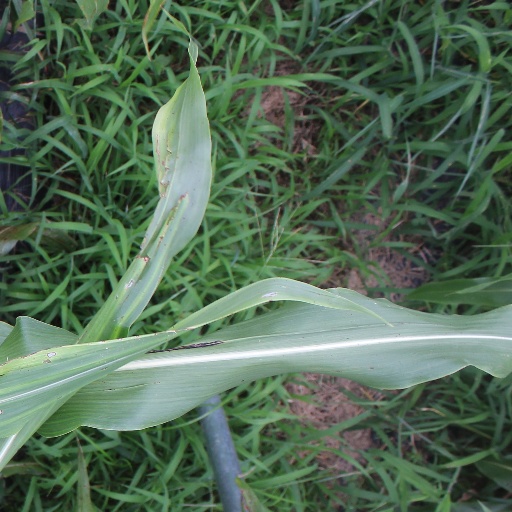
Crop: sorghum